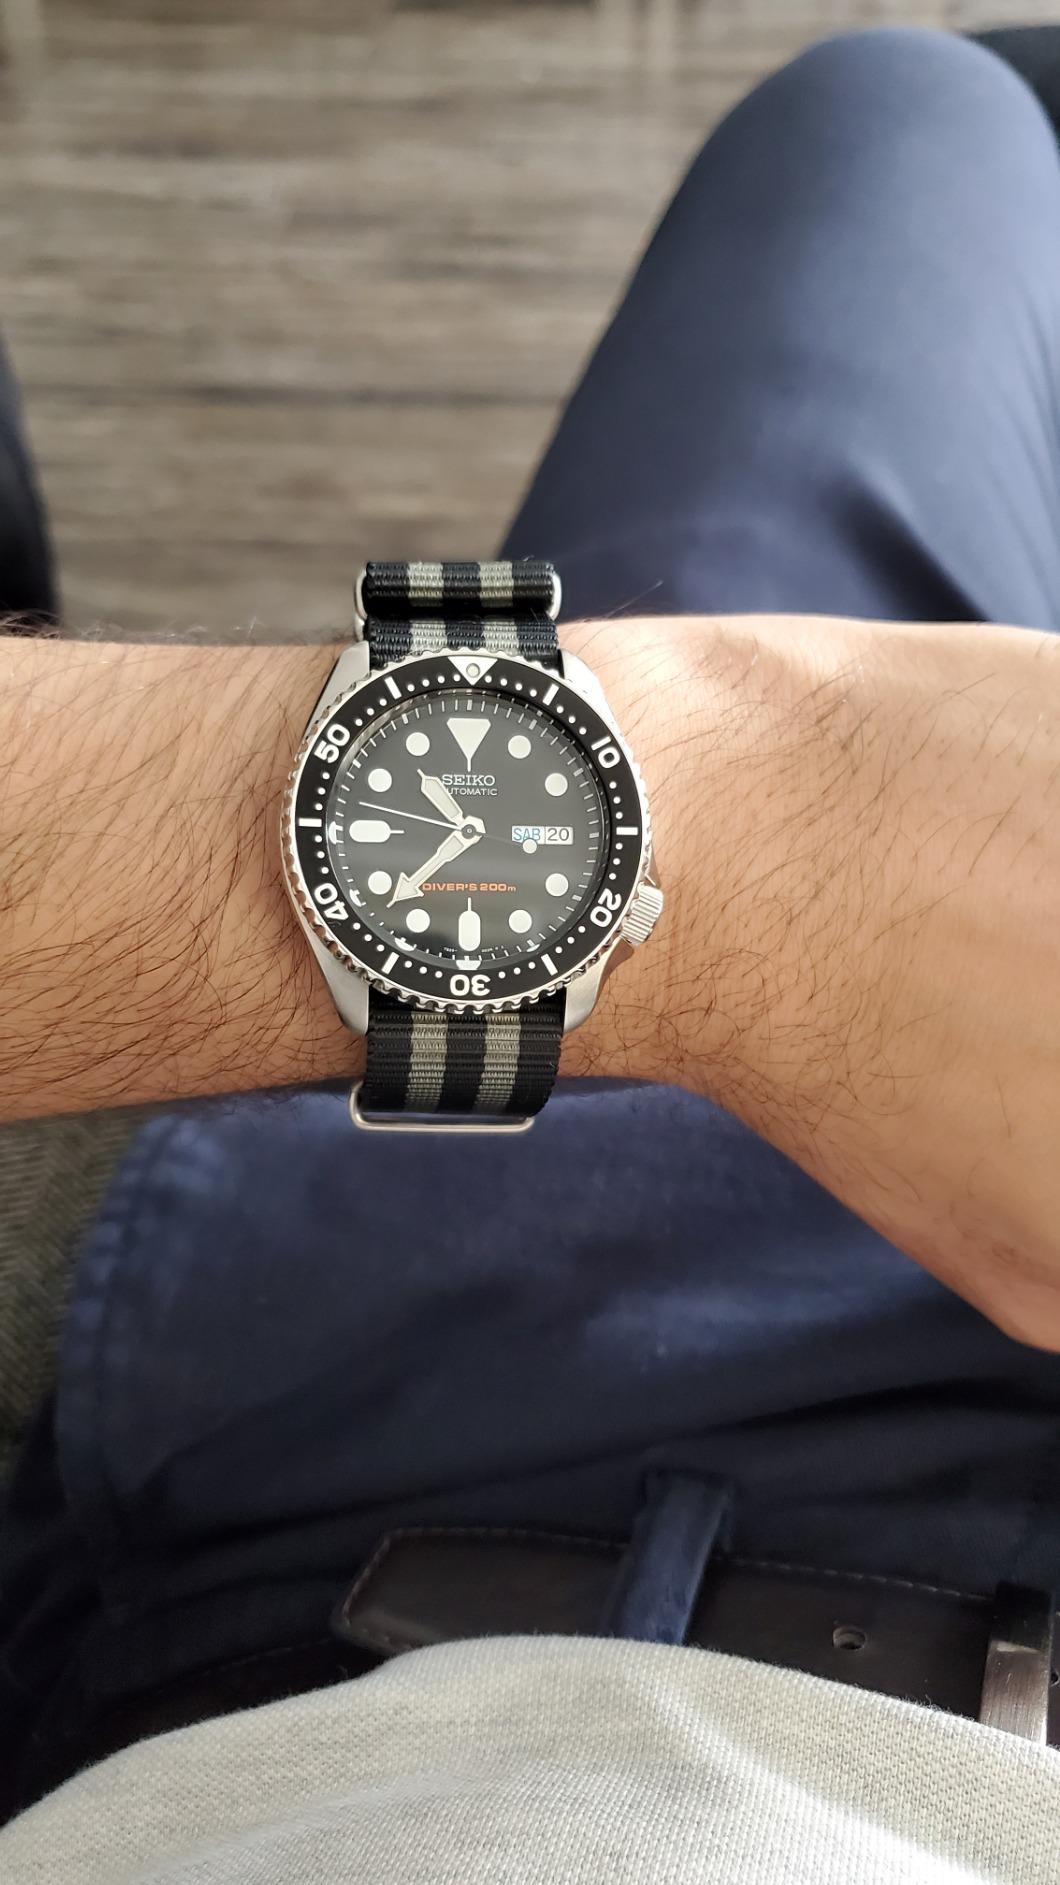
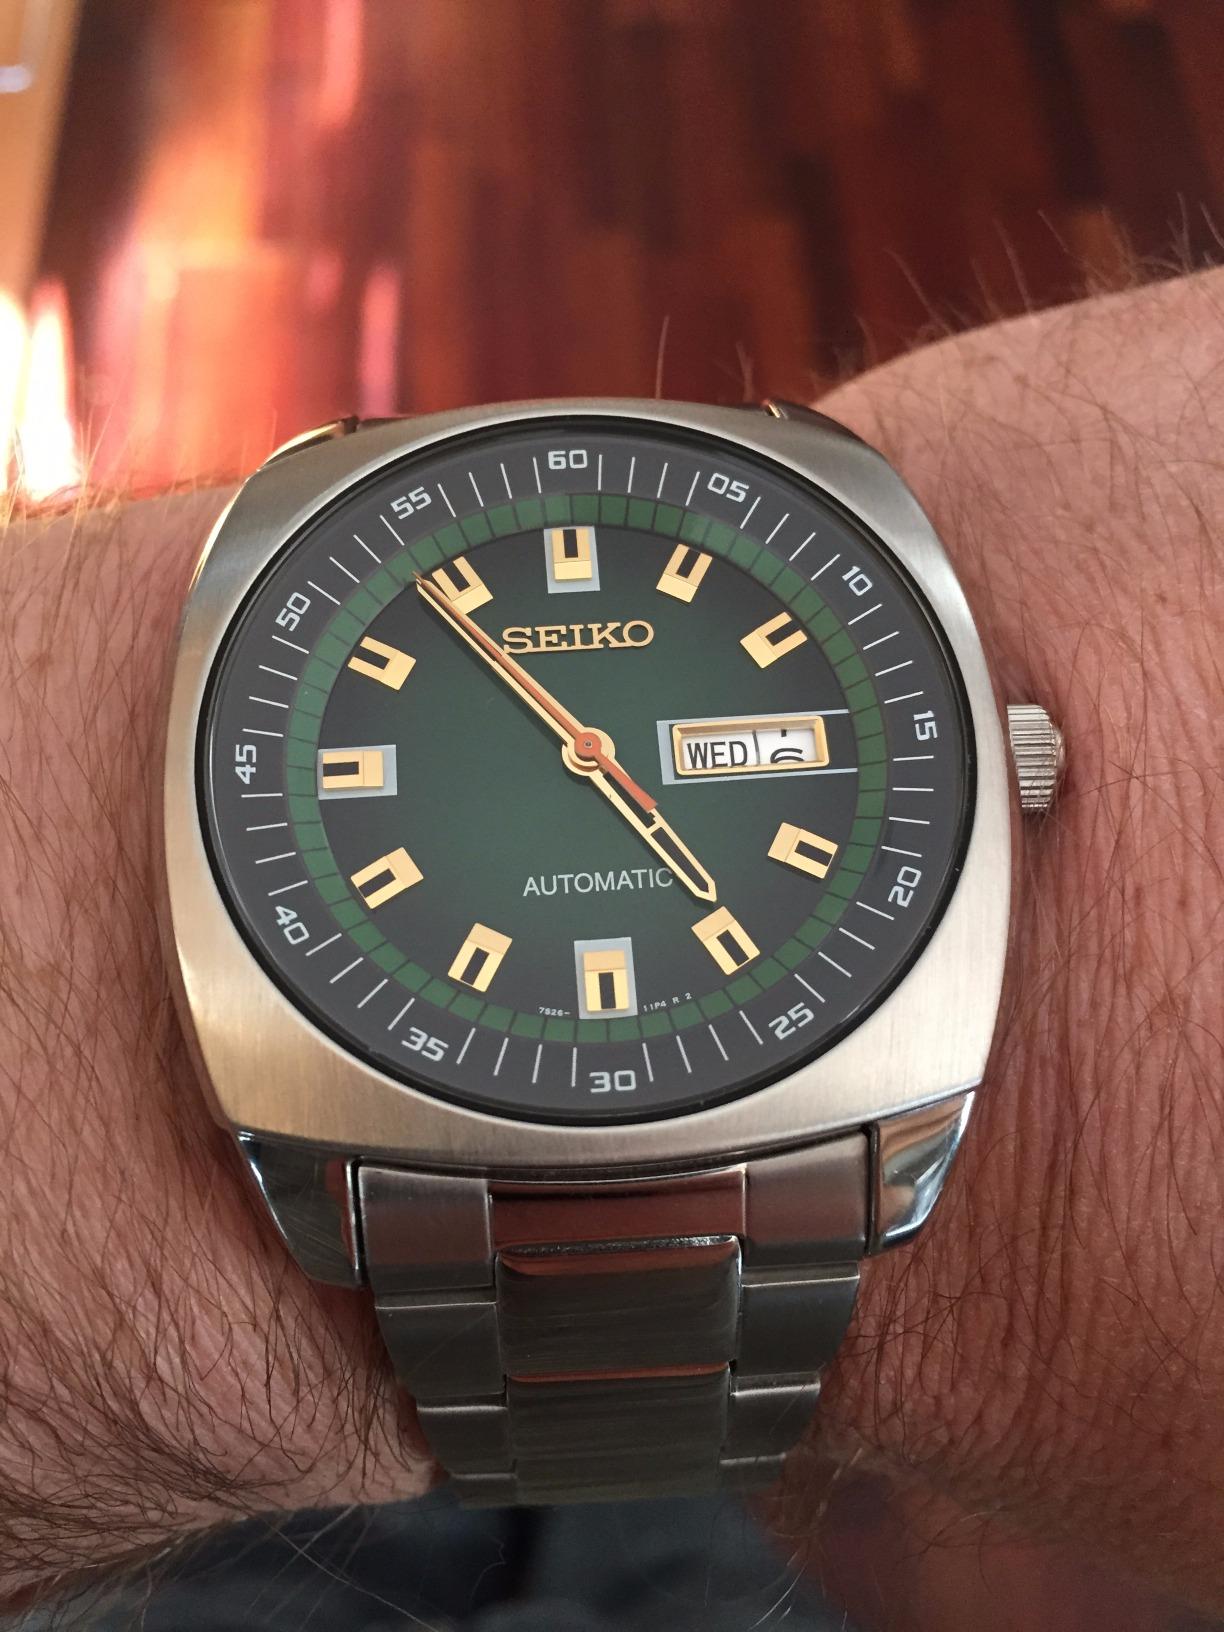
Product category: accessories_watch
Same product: no